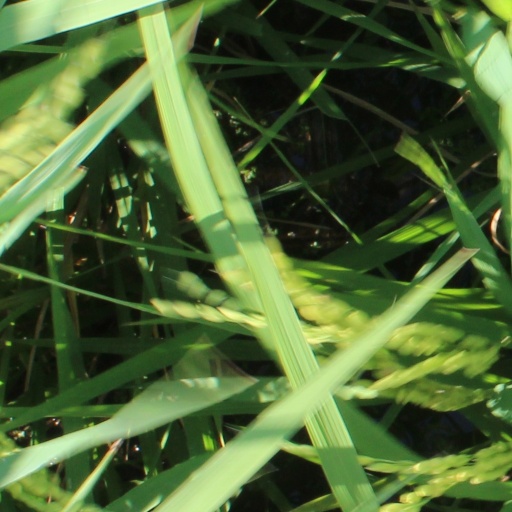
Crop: rice